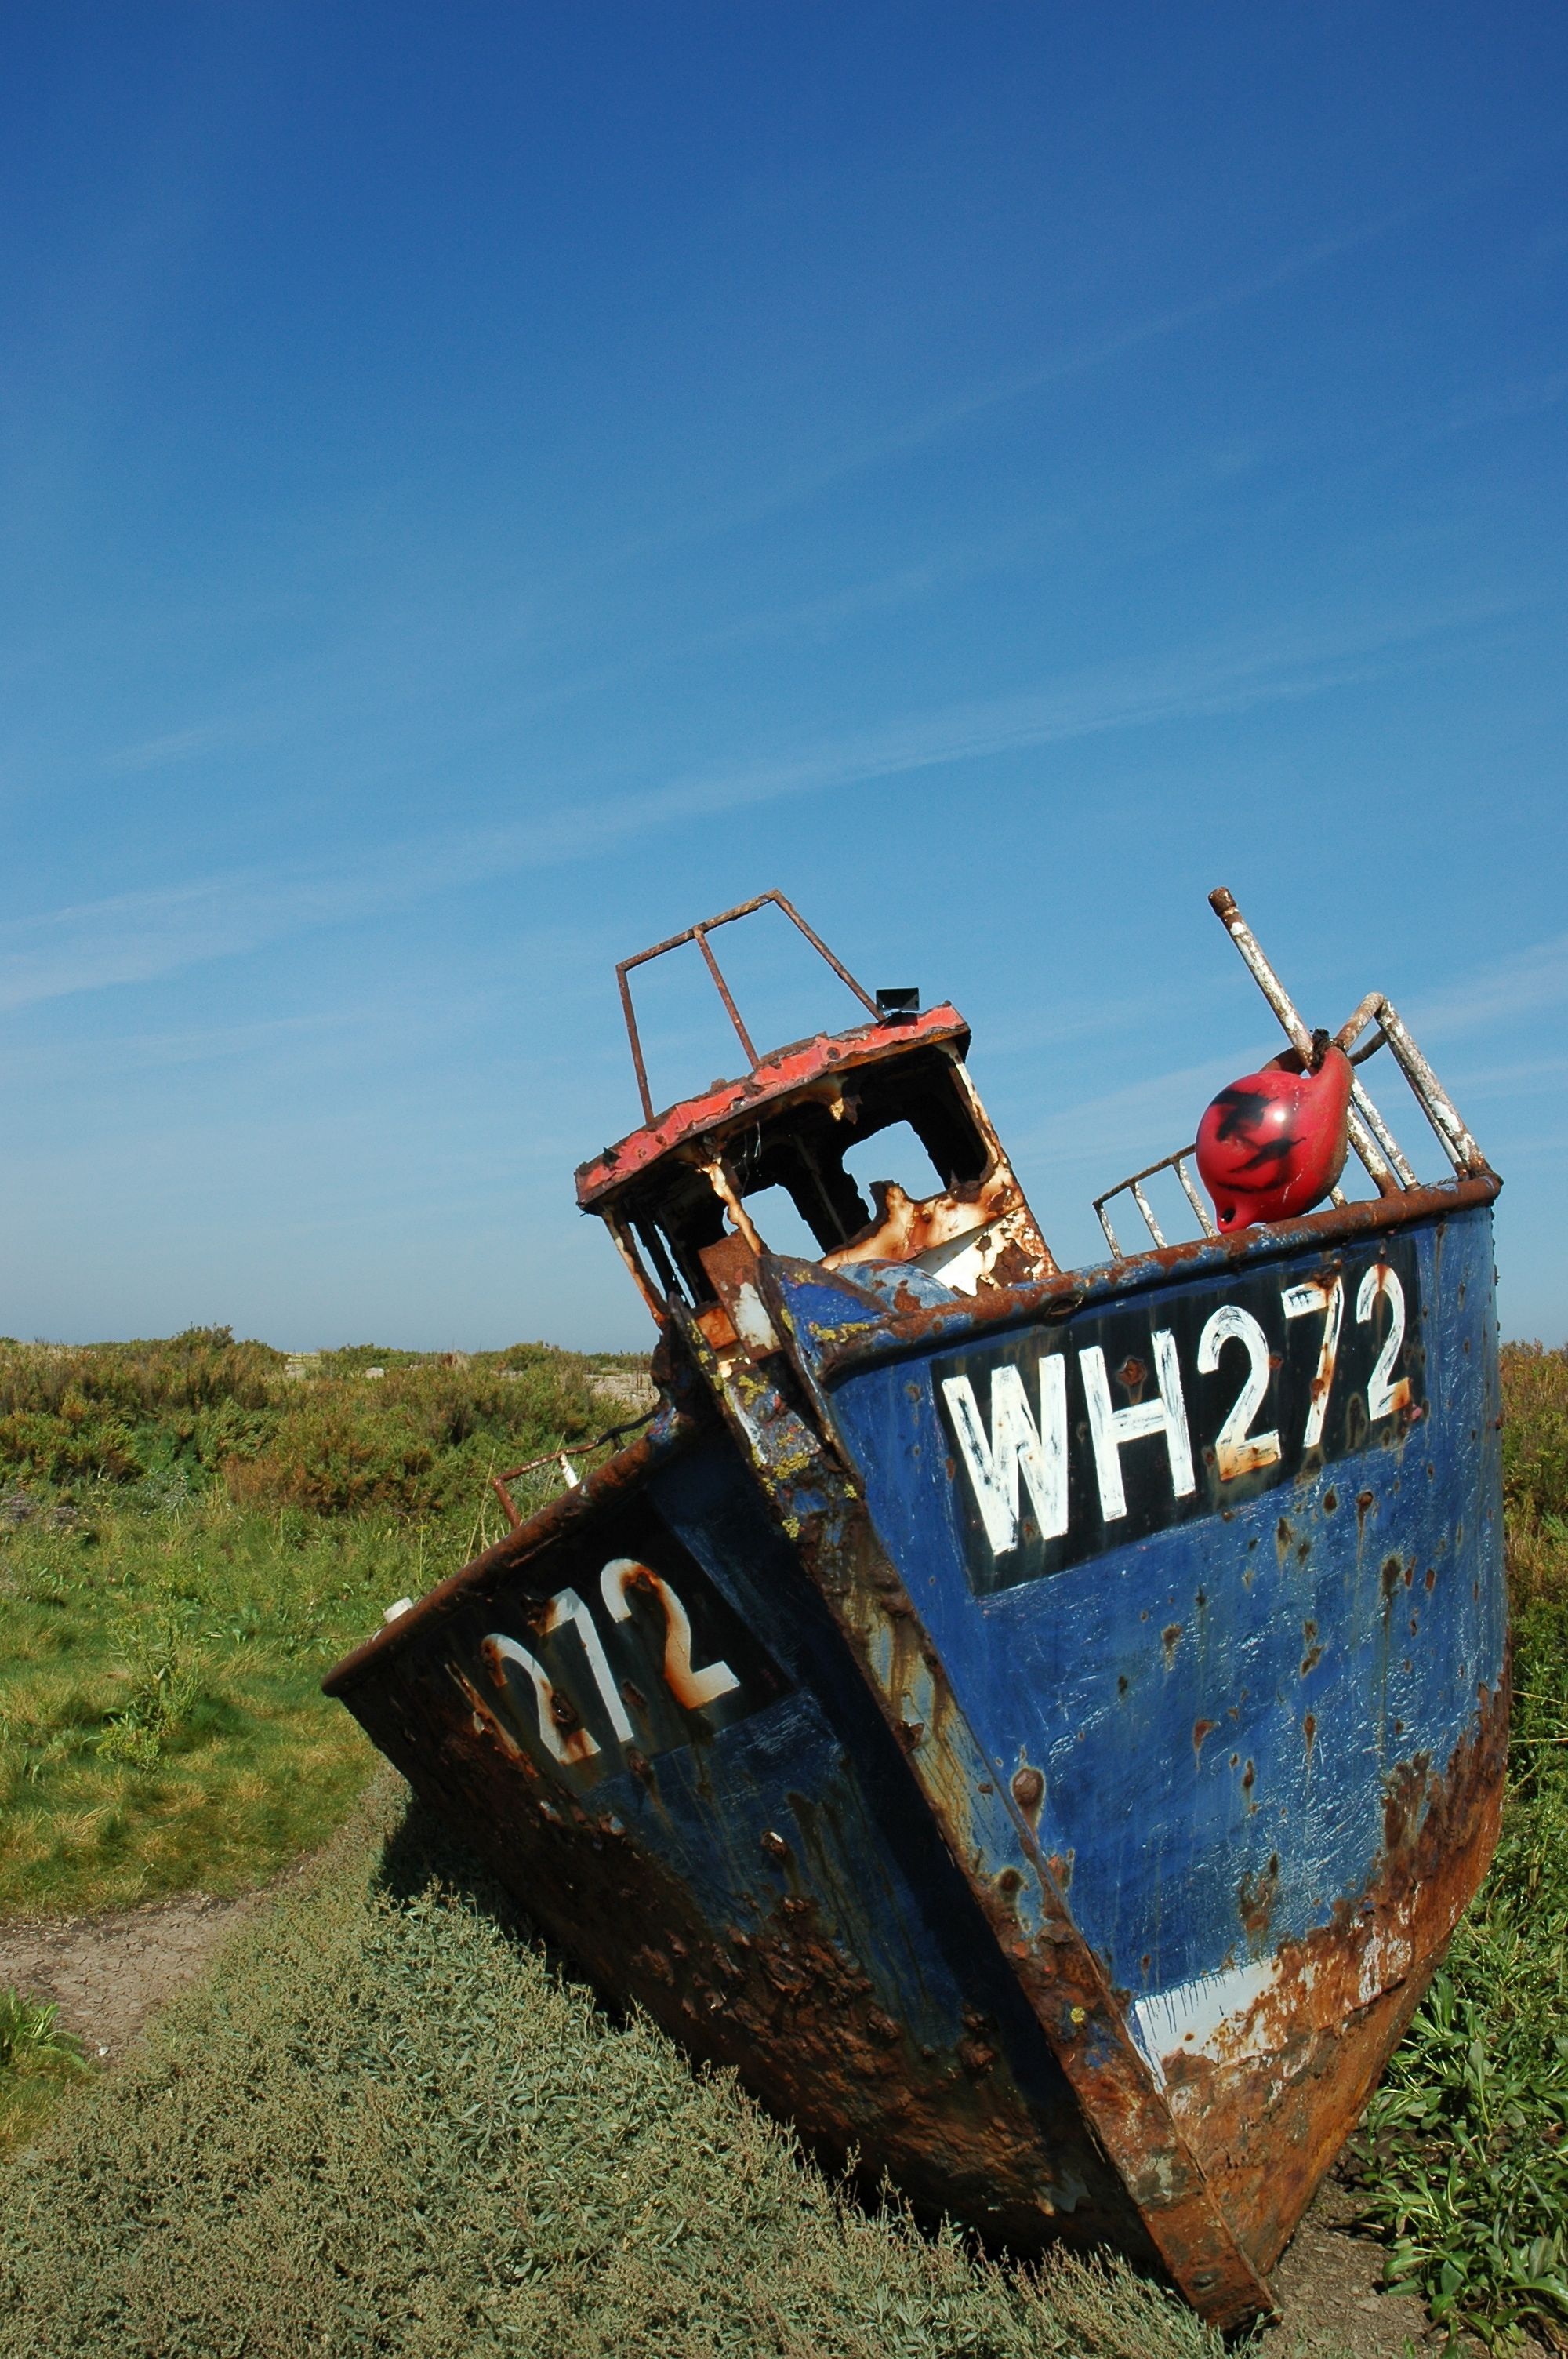
sea, coast, ship, boot, vehicle, waterway, england, stranded, wreck, watercraft, shipwreck, norfolk